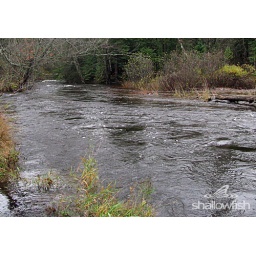
Heavy rain forced water far above the banks of this small river near Sault Ste Marie.